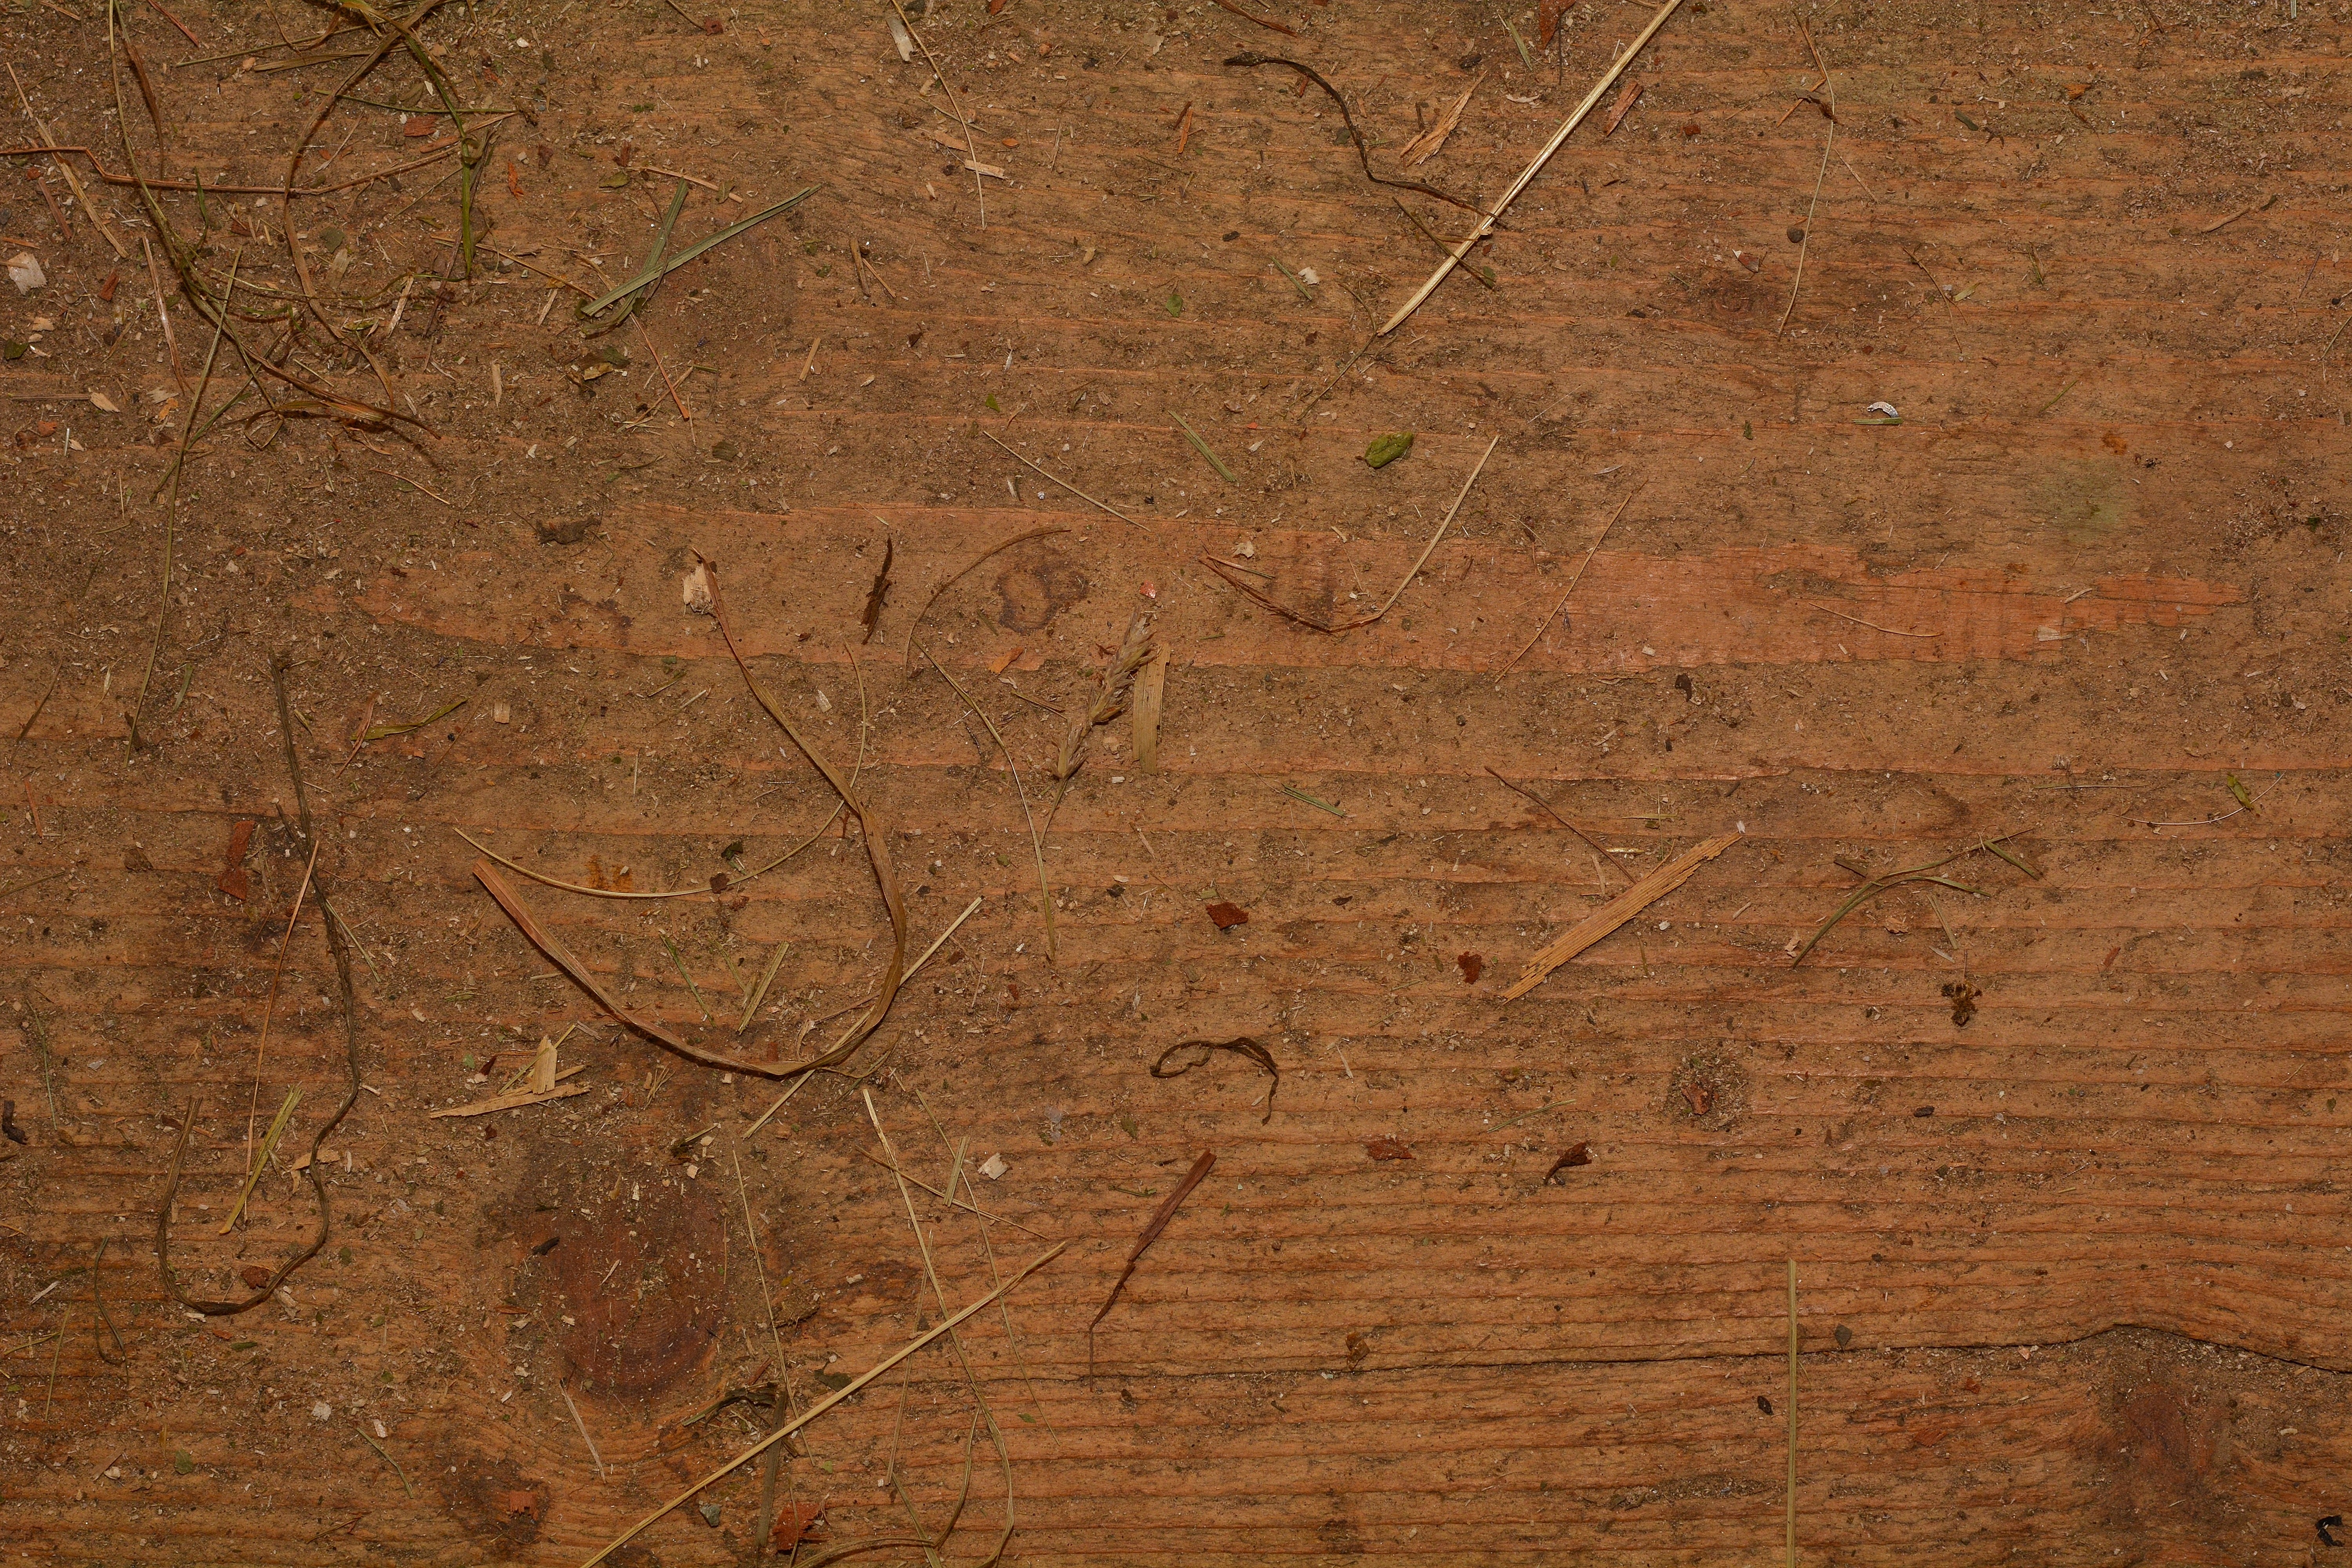
wood, texture, floor, old, wall, soil, dirty, material, wood floor, background, hardwood, dusty, wooden board, flooring, wood flooring, laminate flooring